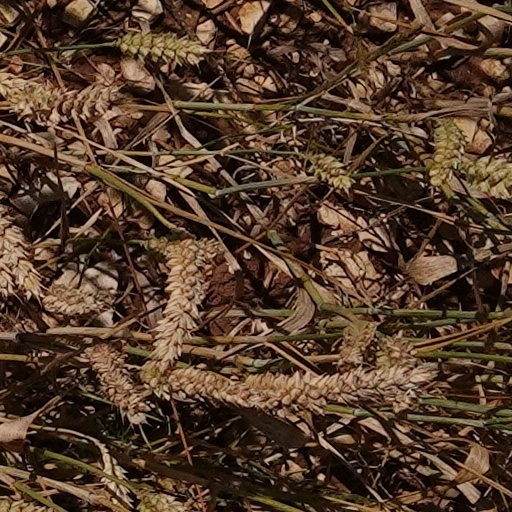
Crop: wheat